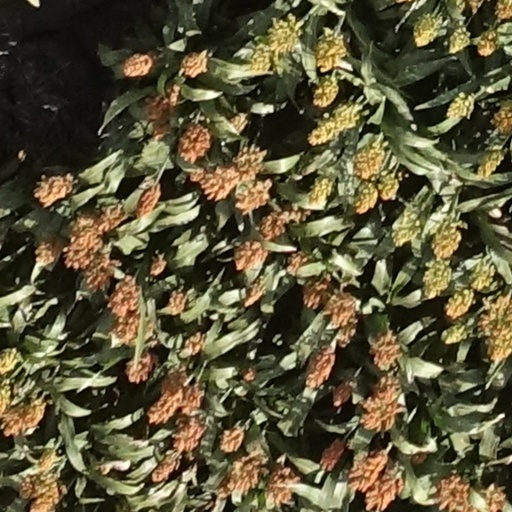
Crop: sorghum